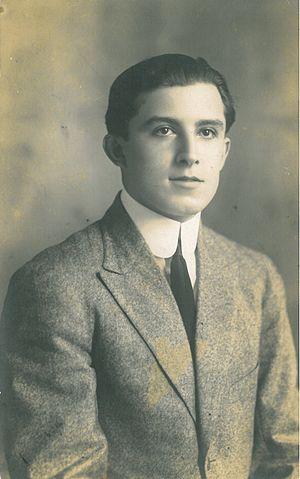
Mariano Brull Caballero, né le 24 février 1891 à Camagüey et mort le 8 juin 1956 à La Havane, est un poète et essayiste cubain.